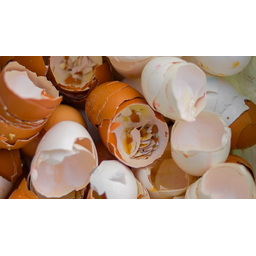
Label: trash